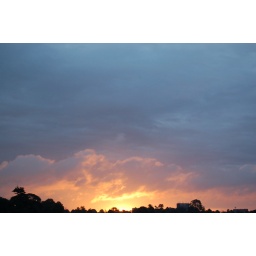
Sun rising over the Clifton Downs - the top of the water tower is just there on the right.